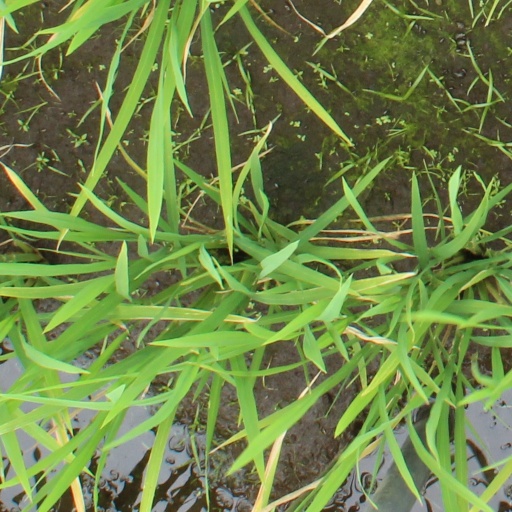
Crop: rice